Hydrogen isotope biogeochemistry

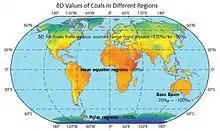

According to the studies by Reddings et al., δDs for coals from various sources range from around −90‰ to −170‰.